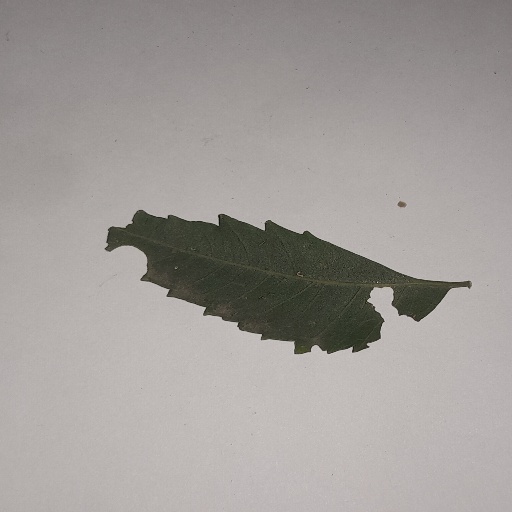
Species: Neem
Leaf condition: Shot Hole Leaf